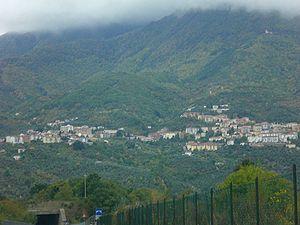
Calabritto est une commune italienne de la province d'Avellino dans la région Campanie en Italie. En 2019 sa population comptait environ 2300 habitants.